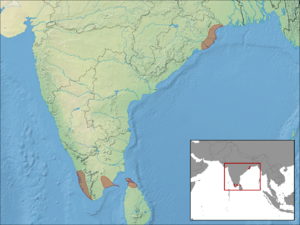
Eutropis bibronii est une espèce de sauriens de la famille des Scincidae.